Ameerpet metro station

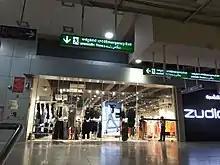

On 22 September 2019, a 27-year-old woman named K Mounika died in a freak accident when a concrete slab, which peeled off when she took shelter during rain, fell off from a height of 9 metres at pillar number A-1053 of the Ameerpet metro station and hit her head. She was admitted to Aster Prime Hospital in Ameerpet where she succumbed to her injuries. Hyderabad metro authority paid 20 lakhs as compensation to the victim's family. L&T said it would provide another Rs 15 lakh from an insurance company and job to a family member. A case was registered against L&T under Section 304-A (Negligence causing death) of the IPC. A day after the incident, Minister for Municipal Administration and Urban Development K. T. Rama Rao instructed Hyderabad Metro Rail authorities to conduct a thorough investigation and check all structures and facilities in detail to prevent such an incident from occurring again.